Law of the European Union

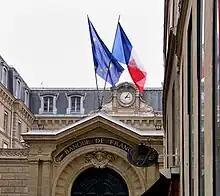
The European System of Central Banks, including the ECB and member state banks like the , has been criticised for failing to fulfil its mandate. It interpreted the requirement for price stability as requiring wage suppression and growing inequality in its dealings on the European debt crisis.

The Free Movement of Workers Regulation articles 1 to 7 set out the main provisions on equal treatment of workers. First, articles 1 to 4 generally require that workers can take up employment, conclude contracts, and not suffer discrimination compared to nationals of the member state. In a famous case, the "Belgian Football Association v Bosman", a Belgian footballer named Jean-Marc Bosman claimed that he should be able to transfer from R.F.C. de Liège to USL Dunkerque when his contract finished, regardless of whether Dunkerque could afford to pay Liège the habitual transfer fees. The Court of Justice held "the transfer rules constitute[d] an obstacle to free movement" and were unlawful unless they could be justified in the public interest, but this was unlikely. In "Groener v Minister for Education" the Court of Justice accepted that a requirement to speak Gaelic to teach in a Dublin design college could be justified as part of the public policy of promoting the Irish language, but only if the measure was not disproportionate. By contrast in "Angonese v Cassa di Risparmio di Bolzano SpA" a bank in Bolzano, Italy, was not allowed to require Mr Angonese to have a bilingual certificate that could only be obtained in Bolzano. The Court of Justice, giving "horizontal" direct effect to TFEU article 45, reasoned that people from other countries would have little chance of acquiring the certificate, and because it was "impossible to submit proof of the required linguistic knowledge by any other means", the measure was disproportionate. Second, article 7(2) requires equal treatment in respect of tax. In "Finanzamt Köln Altstadt v Schumacker" the Court of Justice held that it contravened TFEU art 45 to deny tax benefits (e.g. for married couples, and social insurance expense deductions) to a man who worked in Germany, but was resident in Belgium when other German residents got the benefits. By contrast in "Weigel v Finanzlandesdirektion für Vorarlberg" the Court of Justice rejected Mr Weigel's claim that a re-registration charge upon bringing his car to Austria violated his right to free movement. Although the tax was "likely to have a negative bearing on the decision of migrant workers to exercise their right to freedom of movement", because the charge applied equally to Austrians, in absence of EU legislation on the matter it had to be regarded as justified. Third, people must receive equal treatment regarding "social advantages", although the Court has approved residential qualifying periods. In "Hendrix v Employee Insurance Institute" the Court of Justice held that a Dutch national was not entitled to continue receiving incapacity benefits when he moved to Belgium, because the benefit was "closely linked to the socio-economic situation" of the Netherlands. Conversely, in "Geven v Land Nordrhein-Westfalen" the Court of Justice held that a Dutch woman living in the Netherlands, but working between 3 and 14 hours a week in Germany, did not have a right to receive German child benefits, even though the wife of a man who worked full-time in Germany but was resident in Austria could. The general justifications for limiting free movement in TFEU article 45(3) are "public policy, public security or public health", and there is also a general exception in article 45(4) for "employment in the public service".